2018 Winter Olympics opening ceremony

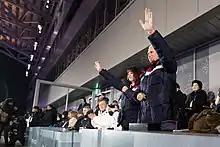
Mike Pence, Vice President of the United States with Moon Jae-in of South Korea, Thomas Bach of the IOC and Kim Yo Jong of North Korea

A video depicting the dreams and futures of the five children opened the segment. Back in the stadium, performers handling "Gates to the Future" performed a choreography invoking South Korea's status as an IT powerhouse, as well as the Fourth Industrial Revolution.